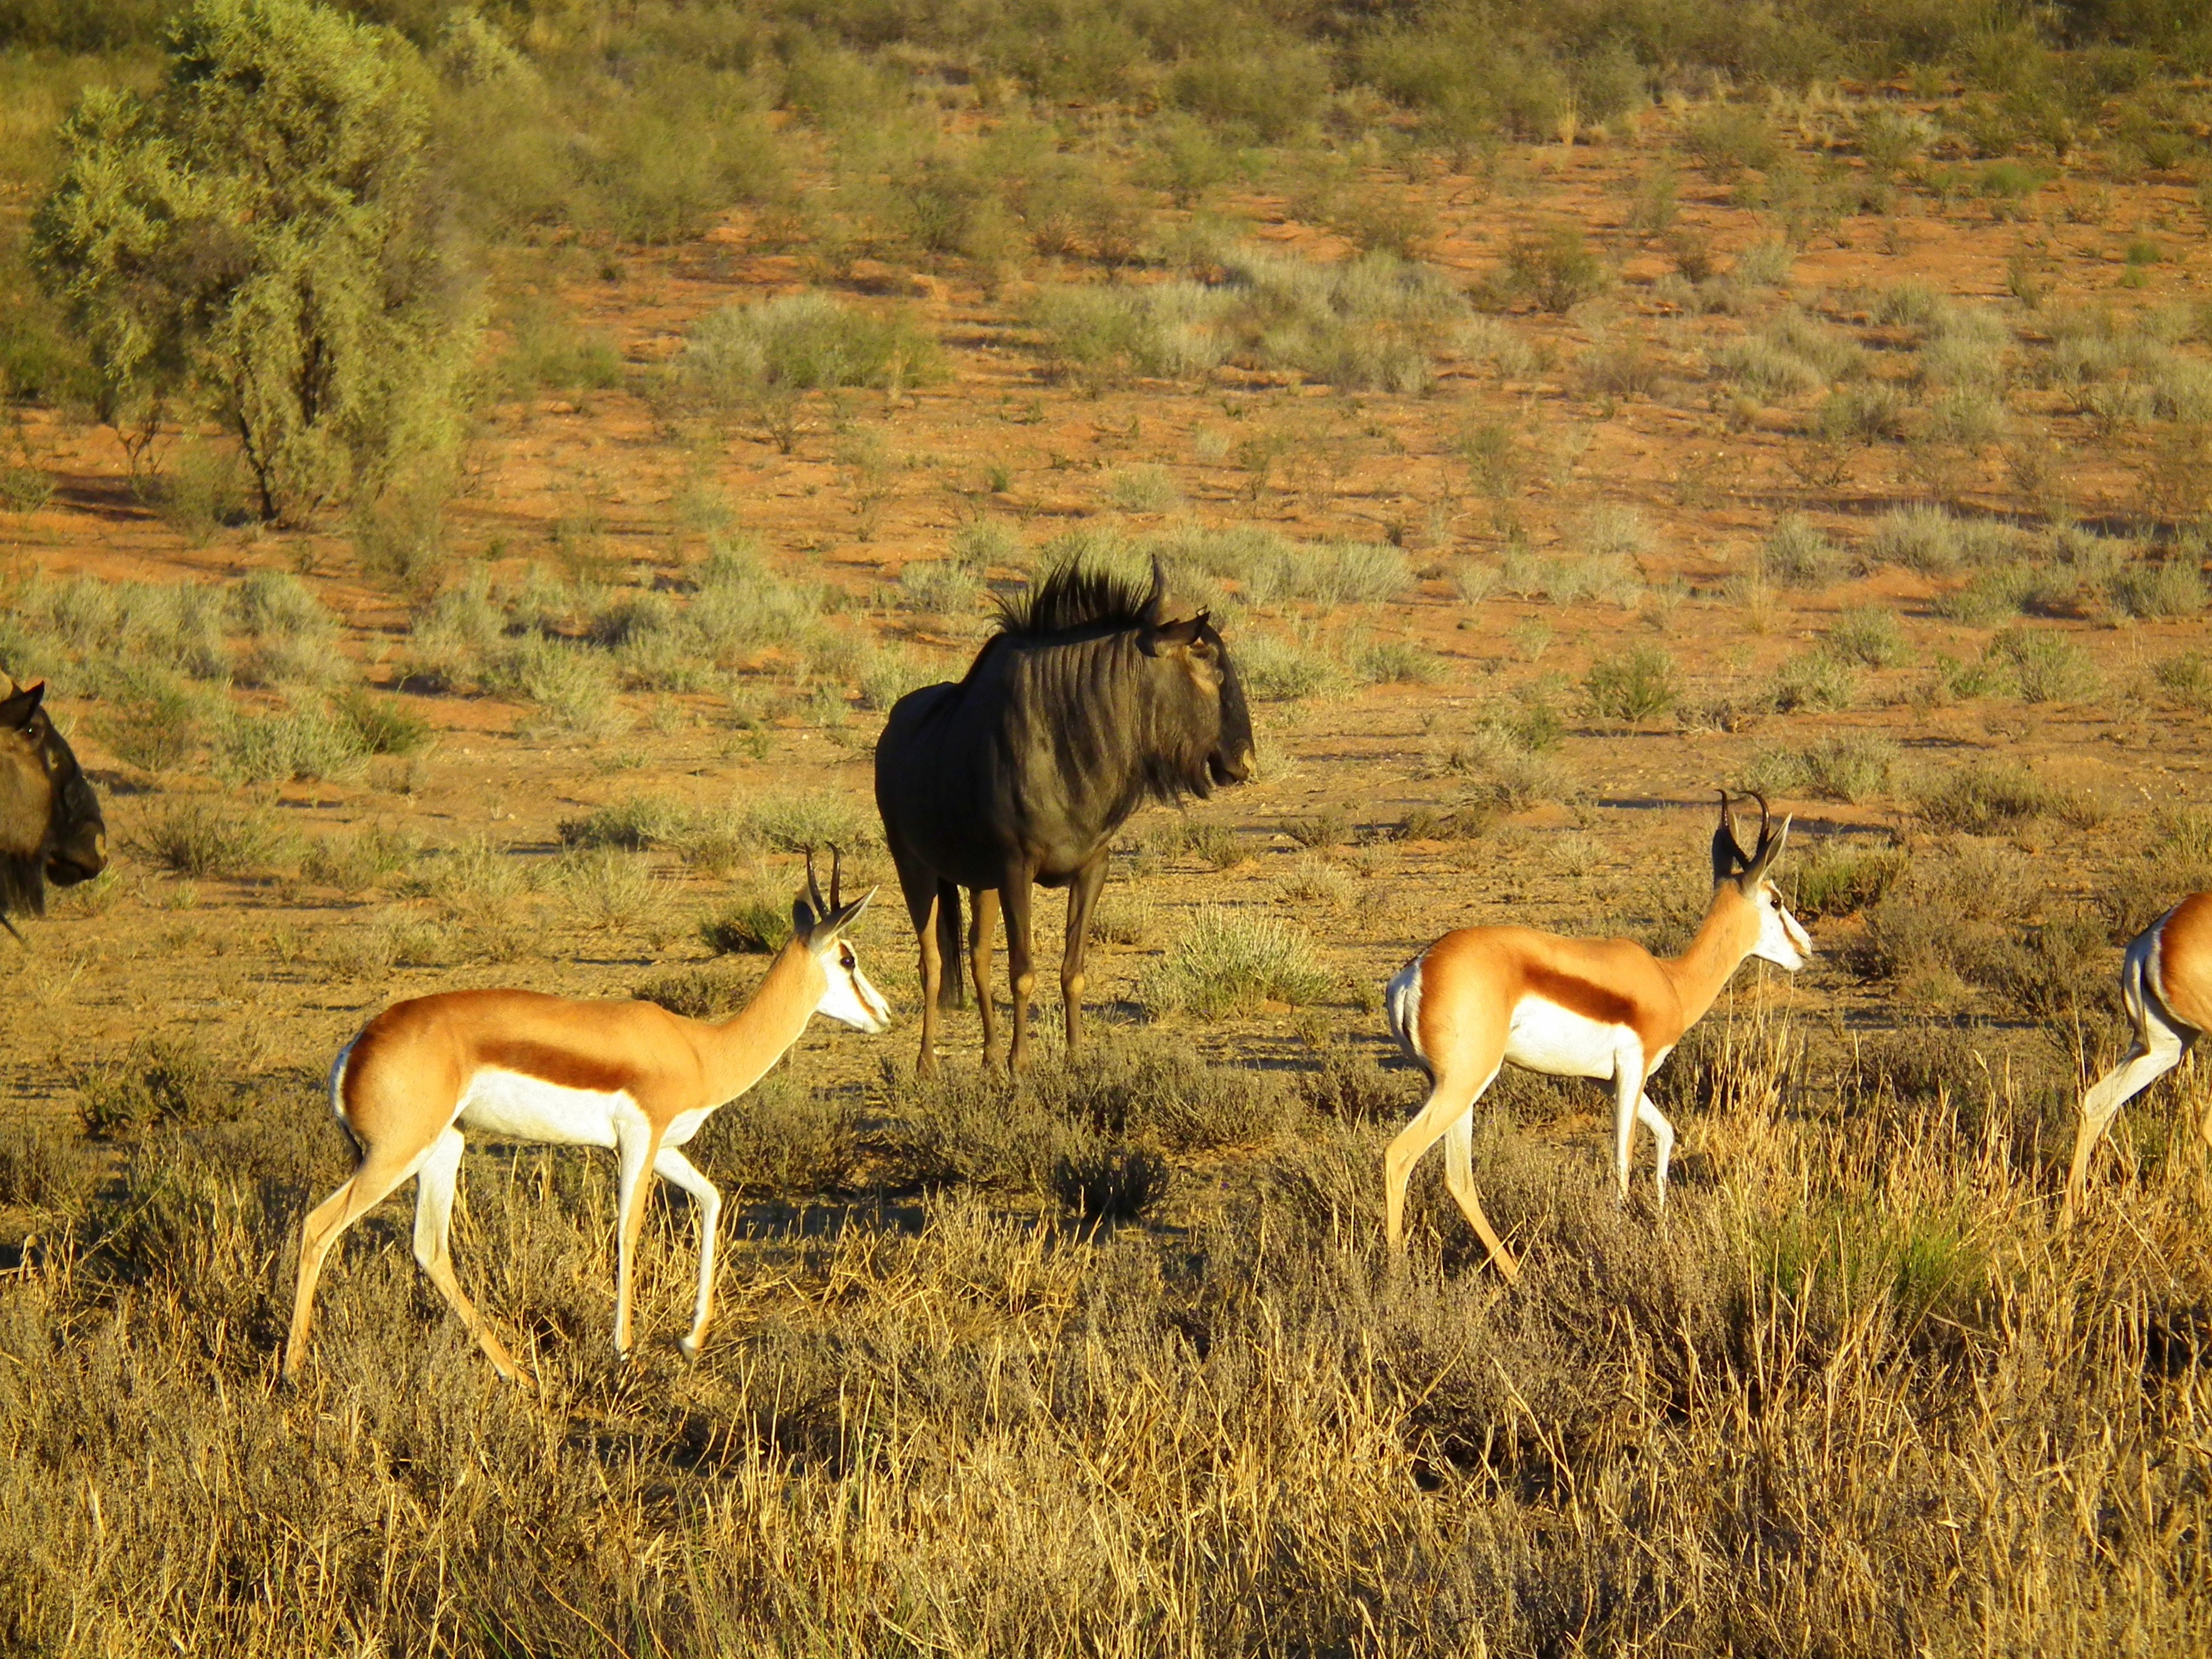
wilderness, meadow, prairie, adventure, animal, wildlife, wild, herd, pasture, grazing, africa, mammal, fauna, savanna, plain, antelope, gazelle, grassland, impala, safari, ecosystem, springbok, pronghorn, natural environment, blue wildebeest